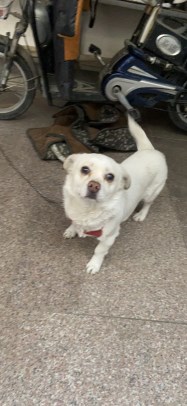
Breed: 3336-n000121-chinese_rural_dog